Aakasha Ganga 2

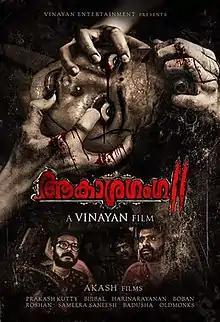
Theatrical release poster

Aakasha Ganga 2 is 2019 Indian Malayalam-language supernatural horror comedy film written and directed by Vinayan. It is a sequel to his 1999 film "Aakasha Ganga". The film stars Ramya Krishna, Veena Nair, Vishnu Vinay, and Sreenath Bhasi in the lead roles. Its soundtrack and score are by Bijibal and cinematography by Prakash Kutty. The film was produced by Vinayan under the banner of Akash Films. In the film, years later, when Arathi, daughter of Maya (Daisy) and Unni, accepts the challenge of exposing an ashram, which claims to help its followers communicate with the dead, she gets haunted by an evil spirit of Ganga that once tormented her family.